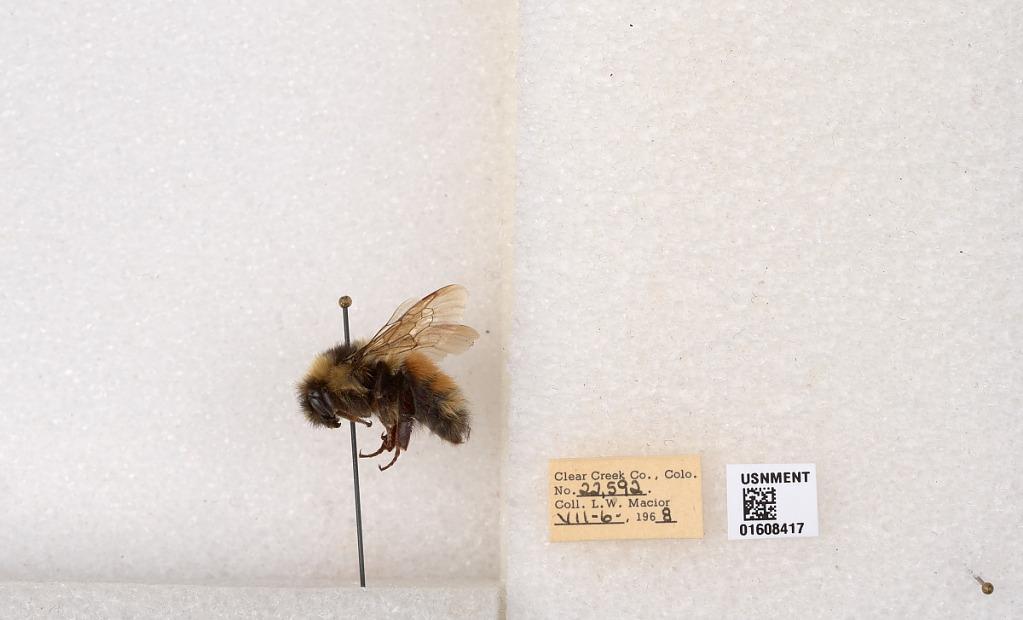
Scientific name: Bombus (Pyrobombus) sylvicola Kirby
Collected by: L. Macior
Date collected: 1968-7-6
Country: United States
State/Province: Colorado
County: Clear Creek
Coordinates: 39.6891, -105.644